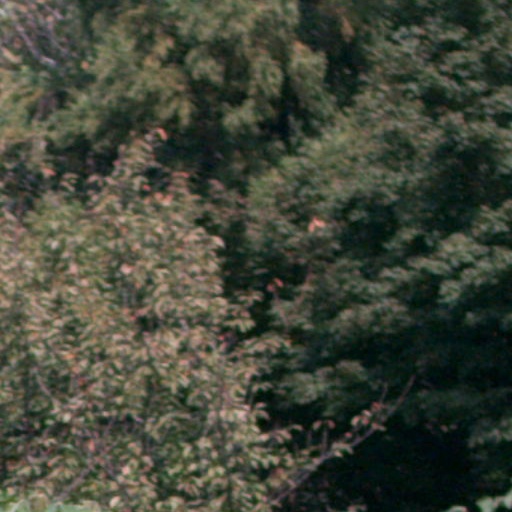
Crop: cassava